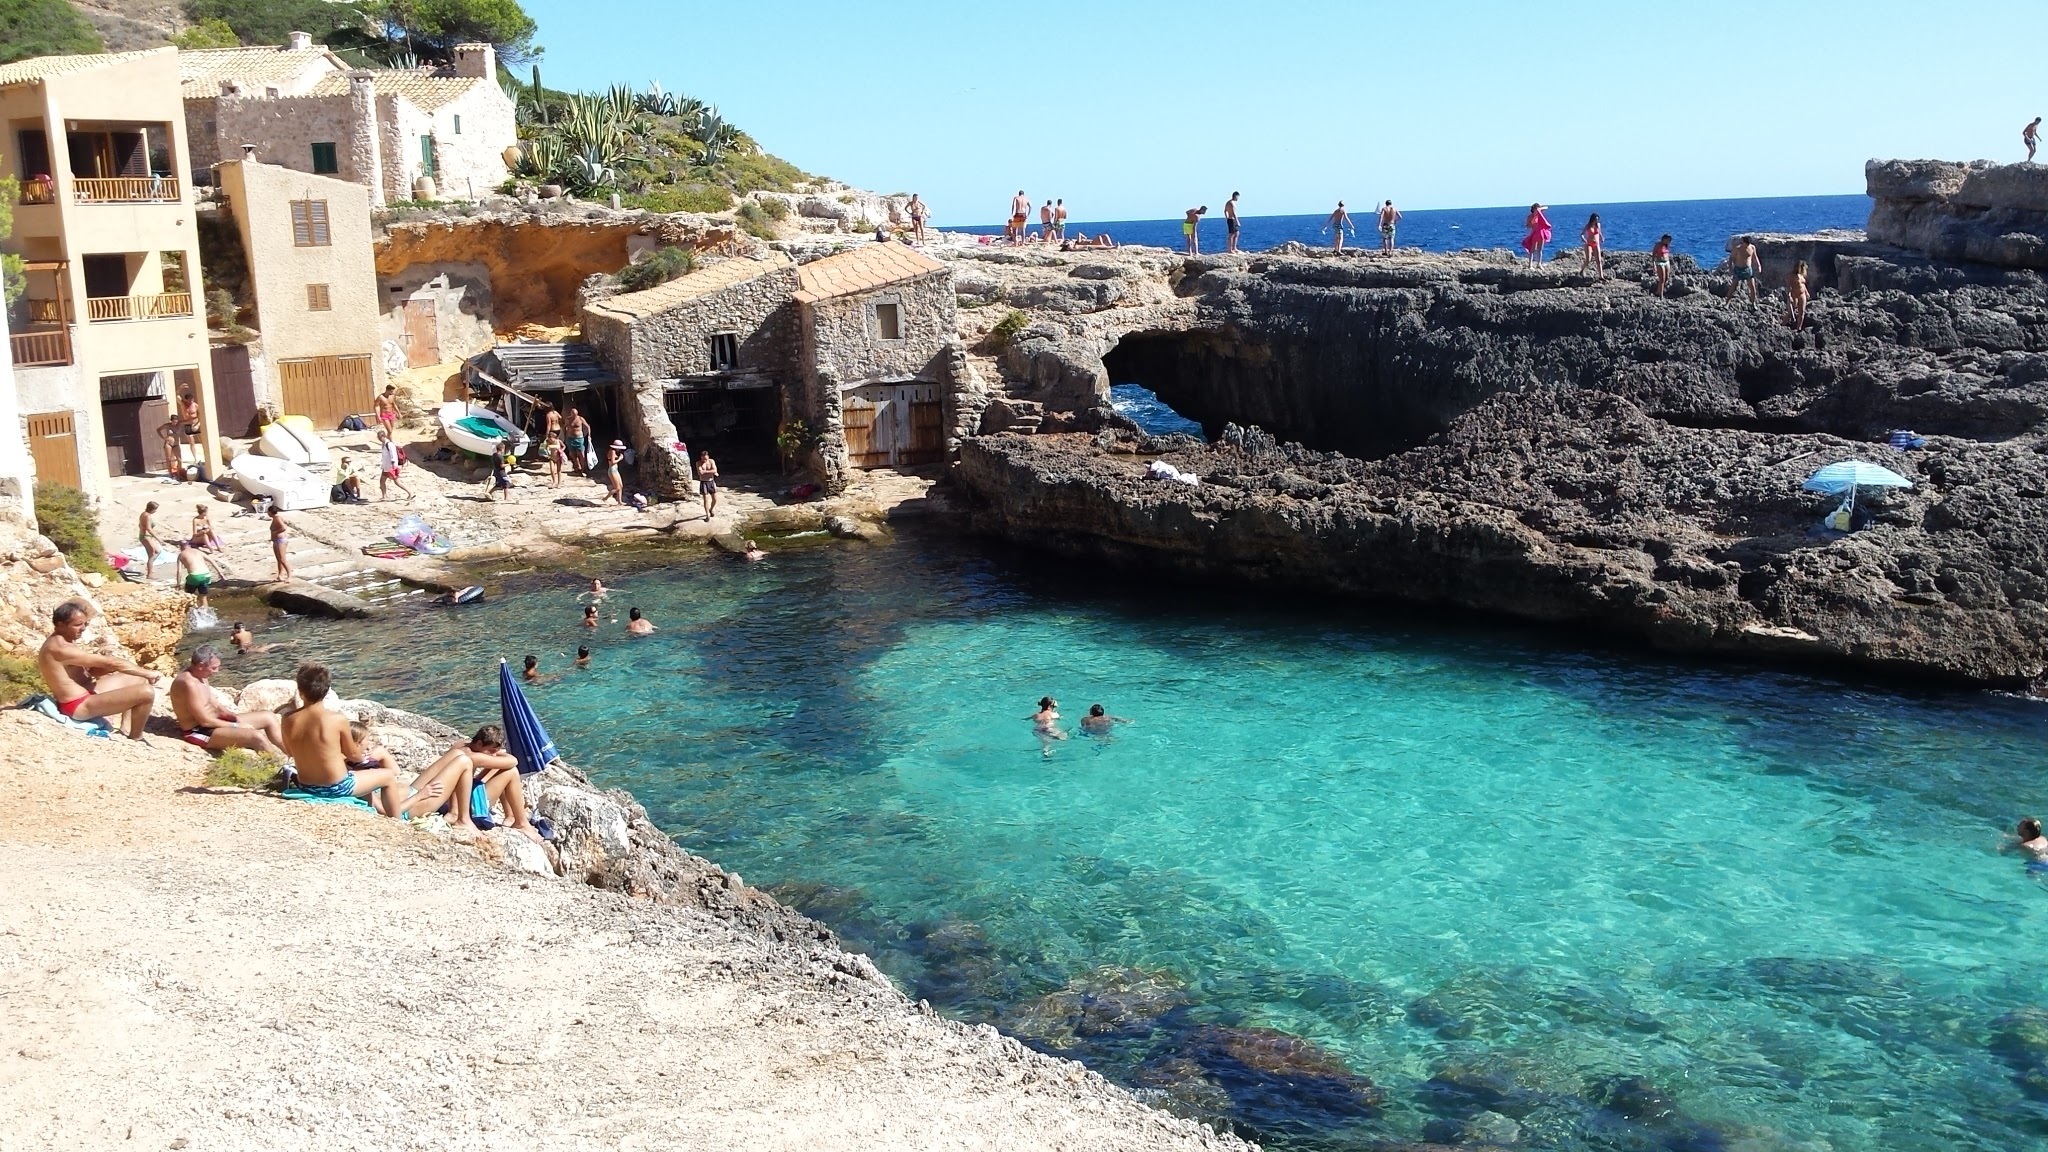
beach, sea, coast, water, creek, town, vacation, village, cove, lagoon, bay, tourism, spain, resort, majorca, cape, waterpolo, palma de majorca, calo des moro